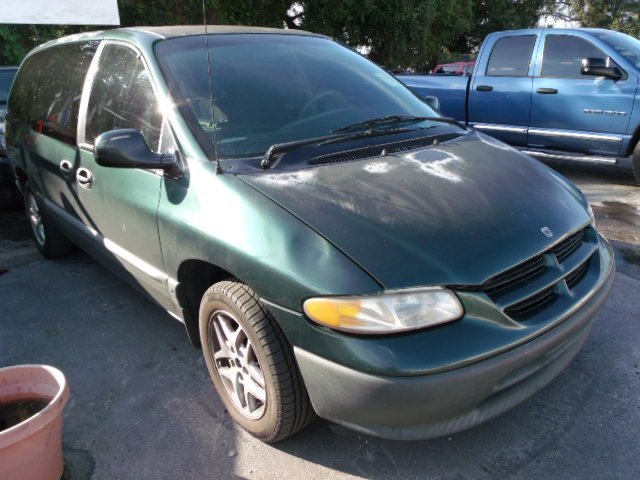
Car model: 1997 Dodge Caravan Minivan